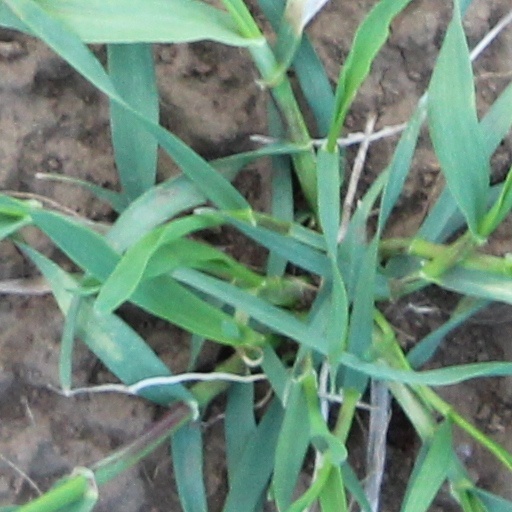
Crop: wheat